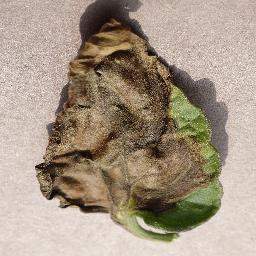
Label: Tomato___Late_blight